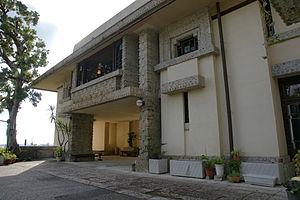
Cet article propose une liste exhaustive des réalisations de Frank Lloyd Wright. Huit d'entre elles sont classées sur la liste du patrimoine mondial de l'UNESCO depuis le 7 juillet 2019 au titre des œuvres architecturales du XXᵉ siècle de Frank Lloyd Wright.